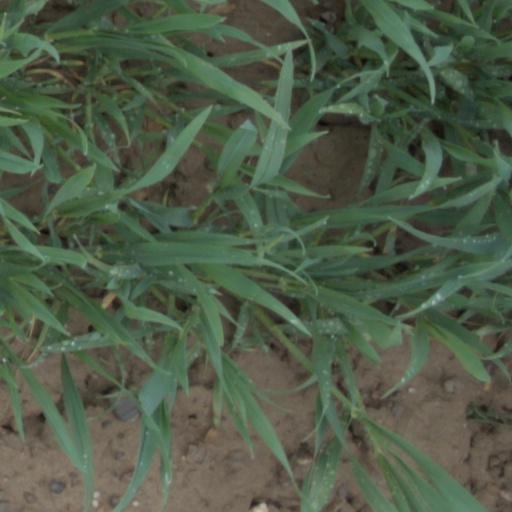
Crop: wheat